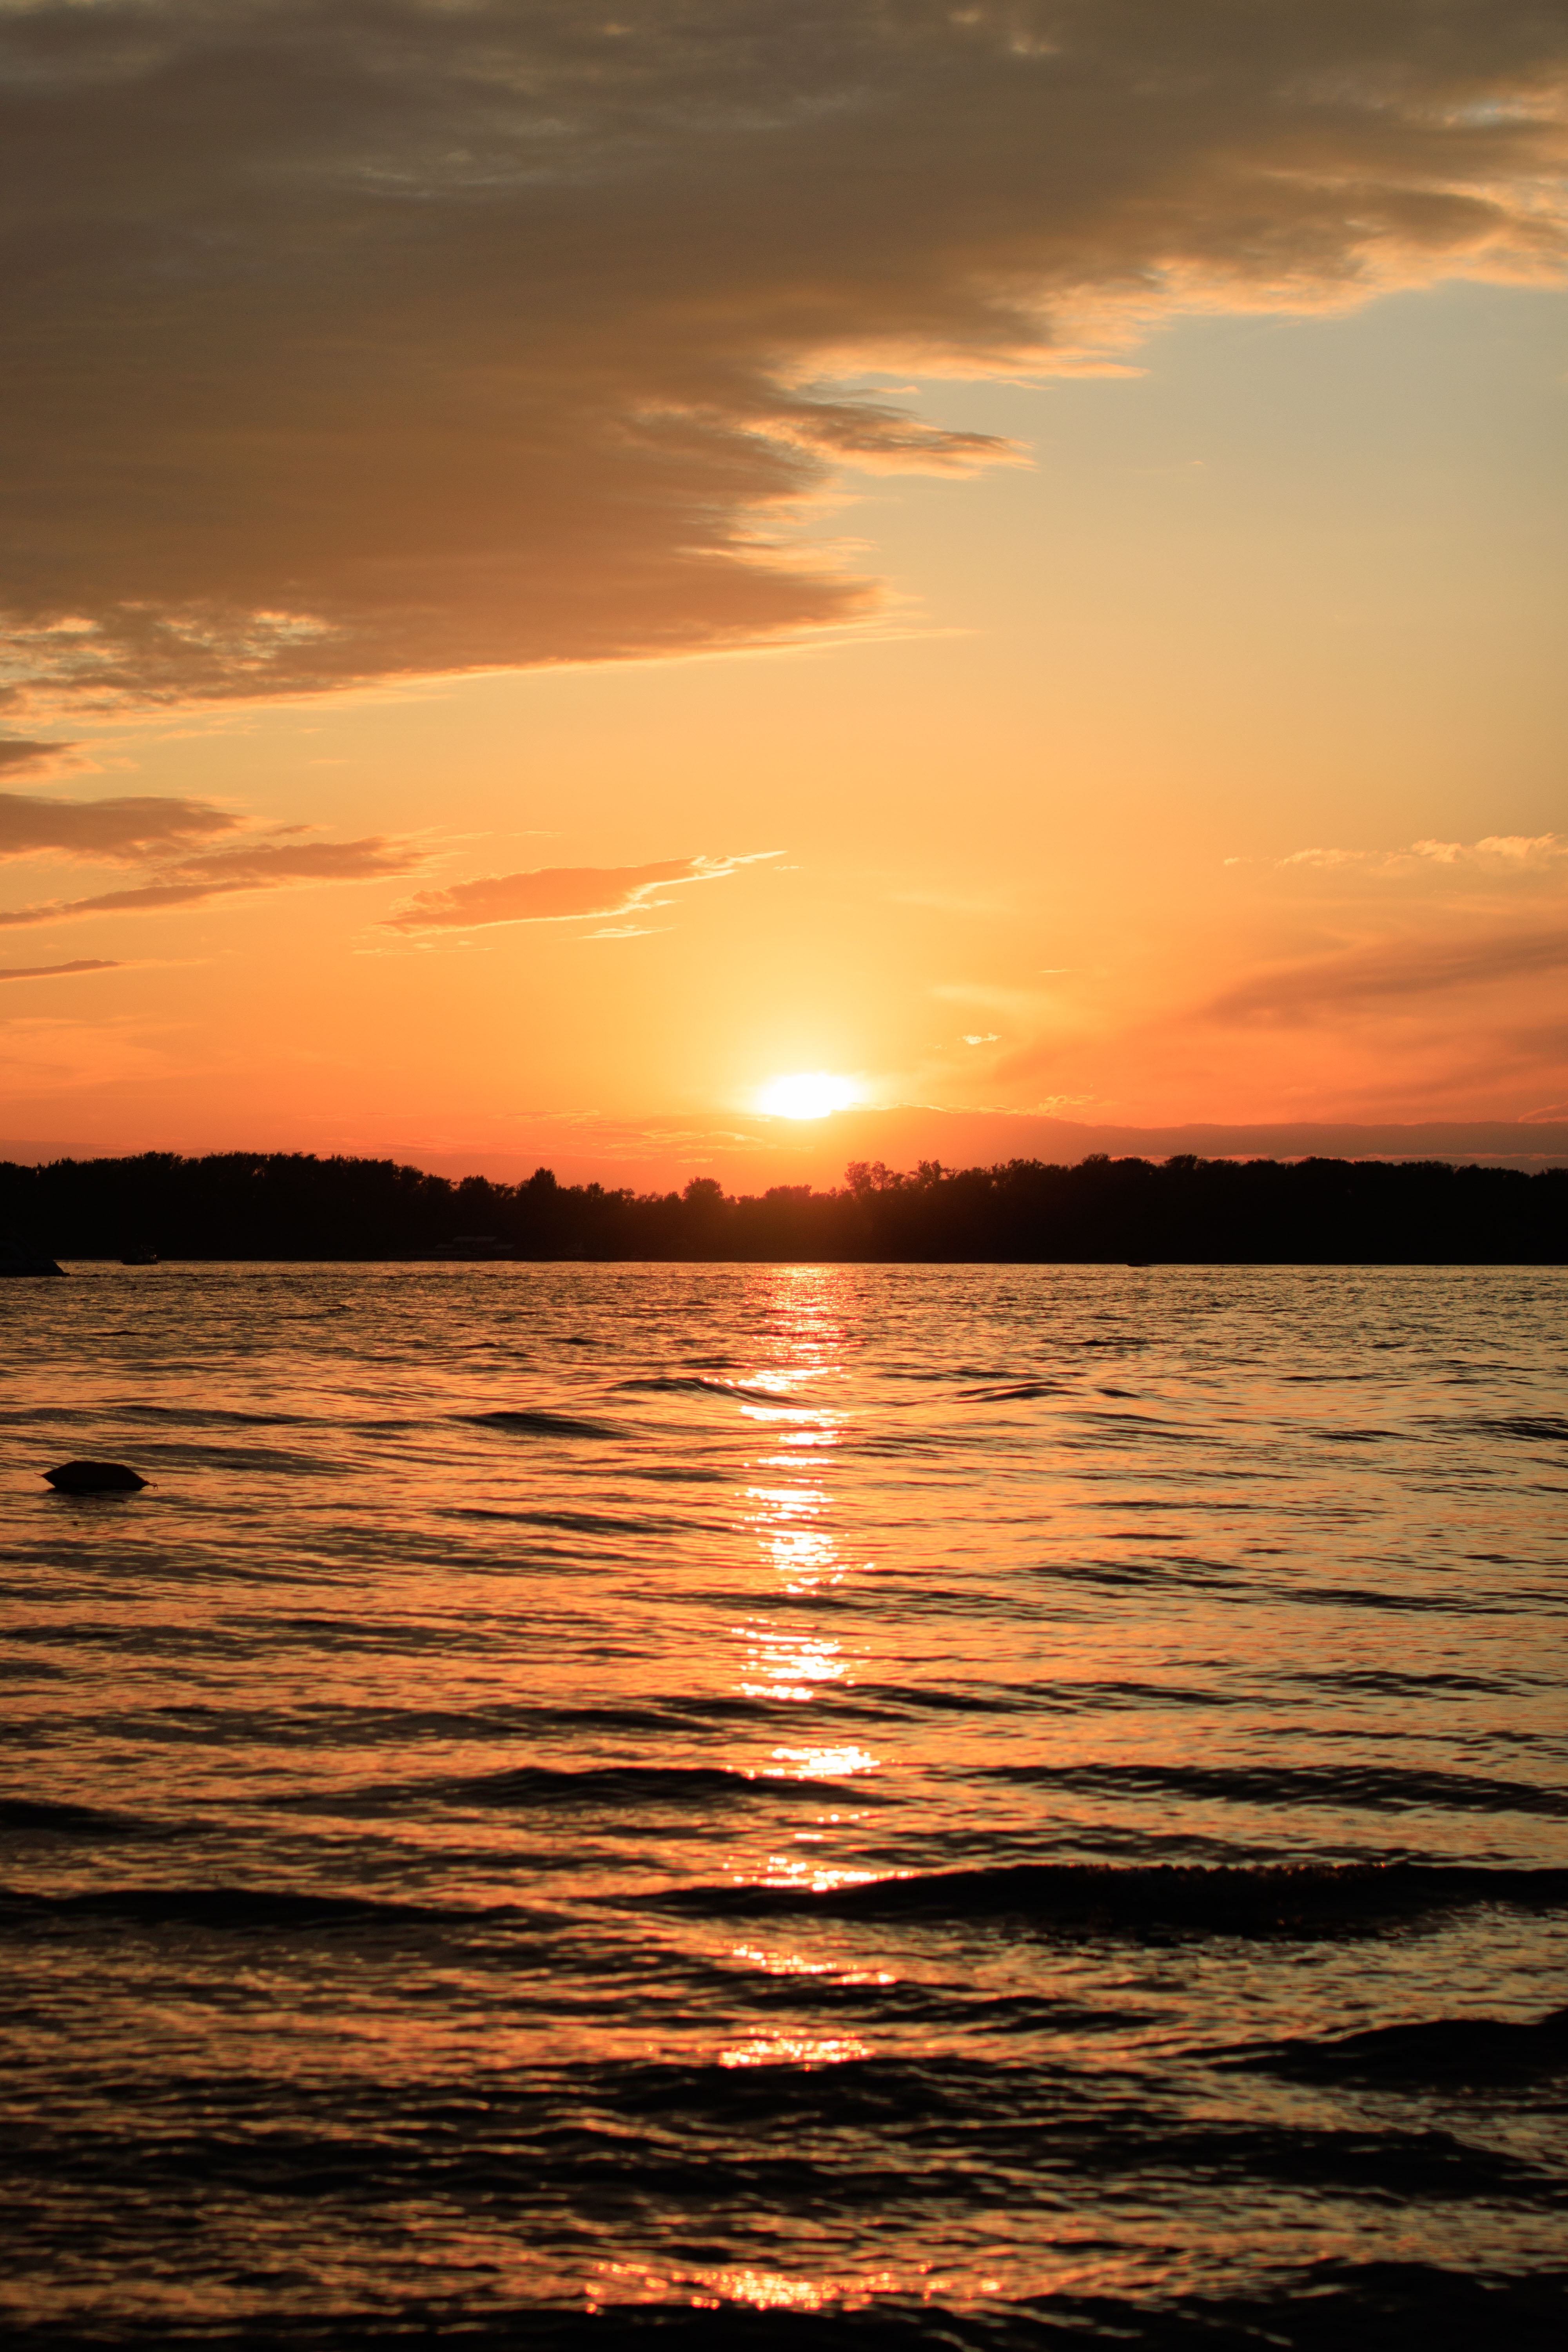
sea, cloud, water, sky, atmosphere, afterglow, nature, fluid, orange, natural landscape, red sky at morning, amber, sunlight, dusk, lake, tree, astronomical object, bank, sunset, sunrise, cumulus, horizon, sun, liquid, heat, landscape, calm, wind wave, shore, reservoir, coast, dawn, evening, reflection, tropics, lake district, loch, ocean, sound, wave, backlighting, channel, inlet, beach